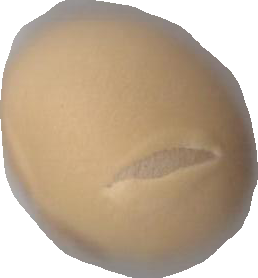
Variety: Dega